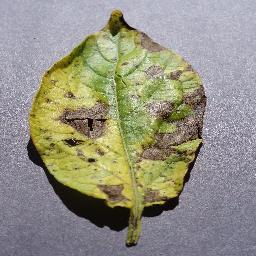
Label: Potato___Early_blight